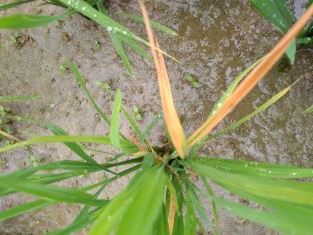
Disease: Tungro